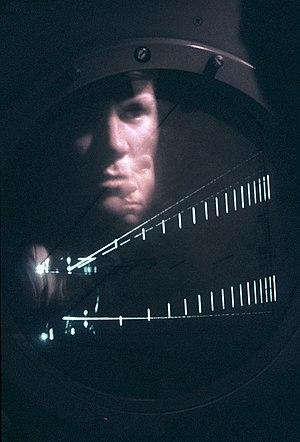
Un affichage radar est un système électronique servant à présenter les données obtenues par un système radar à un opérateur. En effet, le faisceau émis est en partie retourné par des cibles. L'intensité la position et la vitesse de ces dernières sont analysés par le programme de réception qui les convertit en signal vidéo.
Un radar d'approche de précision ou PAR est un radar permettant de suivre la trajectoire d'approche finale d'un avion à l’atterrissage. Lors d'une procédure GCA, le contrôleur l'utilise pour évaluer les écarts horizontaux et verticaux de l'avion par rapport à sa trajectoire nominale et donner au pilote par radio des instructions pour effectuer les corrections nécessaires. Couplé à un radar de surveillance, c'est alors un radar de surveillance et d'approche ou SPAR.